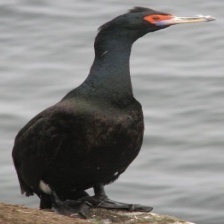
Species: RED FACED CORMORANT
Scientific name: PHALACROCORAX URILE